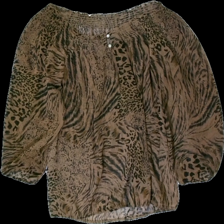
View: front
Type: Blouse
Category: Ladies
Brand: Missing
Colors: Brown, Black
Material: 100% polyester
Pattern: Animal print
Cut: Regular
Season: All
Price range: 50-100
Recommended usage: Reuse